2002 Macau Grand Prix

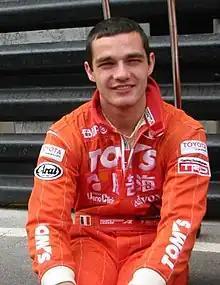
Paolo Montin took his first pole position in his fifth appearance at the Macau Grand Prix.

Jouanny set an early lap that was good enough to lead the field until Montin improved it in the second 30-minute practice session. A brief rain shower fell on parts of the circuit, causing several drivers to aquaplane as they returned to the pit lane. They waited for the circuit to dry before returning to it. Ide briefly led before Karthikeyan and, later, Montin took over. Despite a spin and lightly damaging his car's left-hand corner at Dona Maria Bend, Gommendy was fastest with a 2:16.569 lap. He was followed by Kovalainen, Montin, Pla, Ide, Campaniço, Courtney (driving with a misfiring engine), Karthikeyan, Carbone and Kerr. Pla lost control of his car late in the session and made minor contact with a barrier.